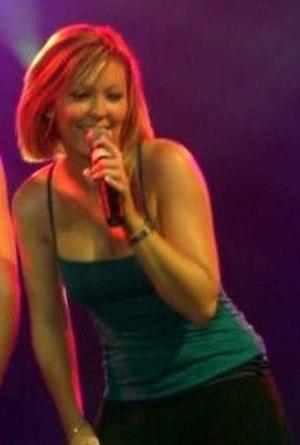
Natasha Hamilton, surnommée Tash ou Tasha, est une chanteuse et actrice anglaise.